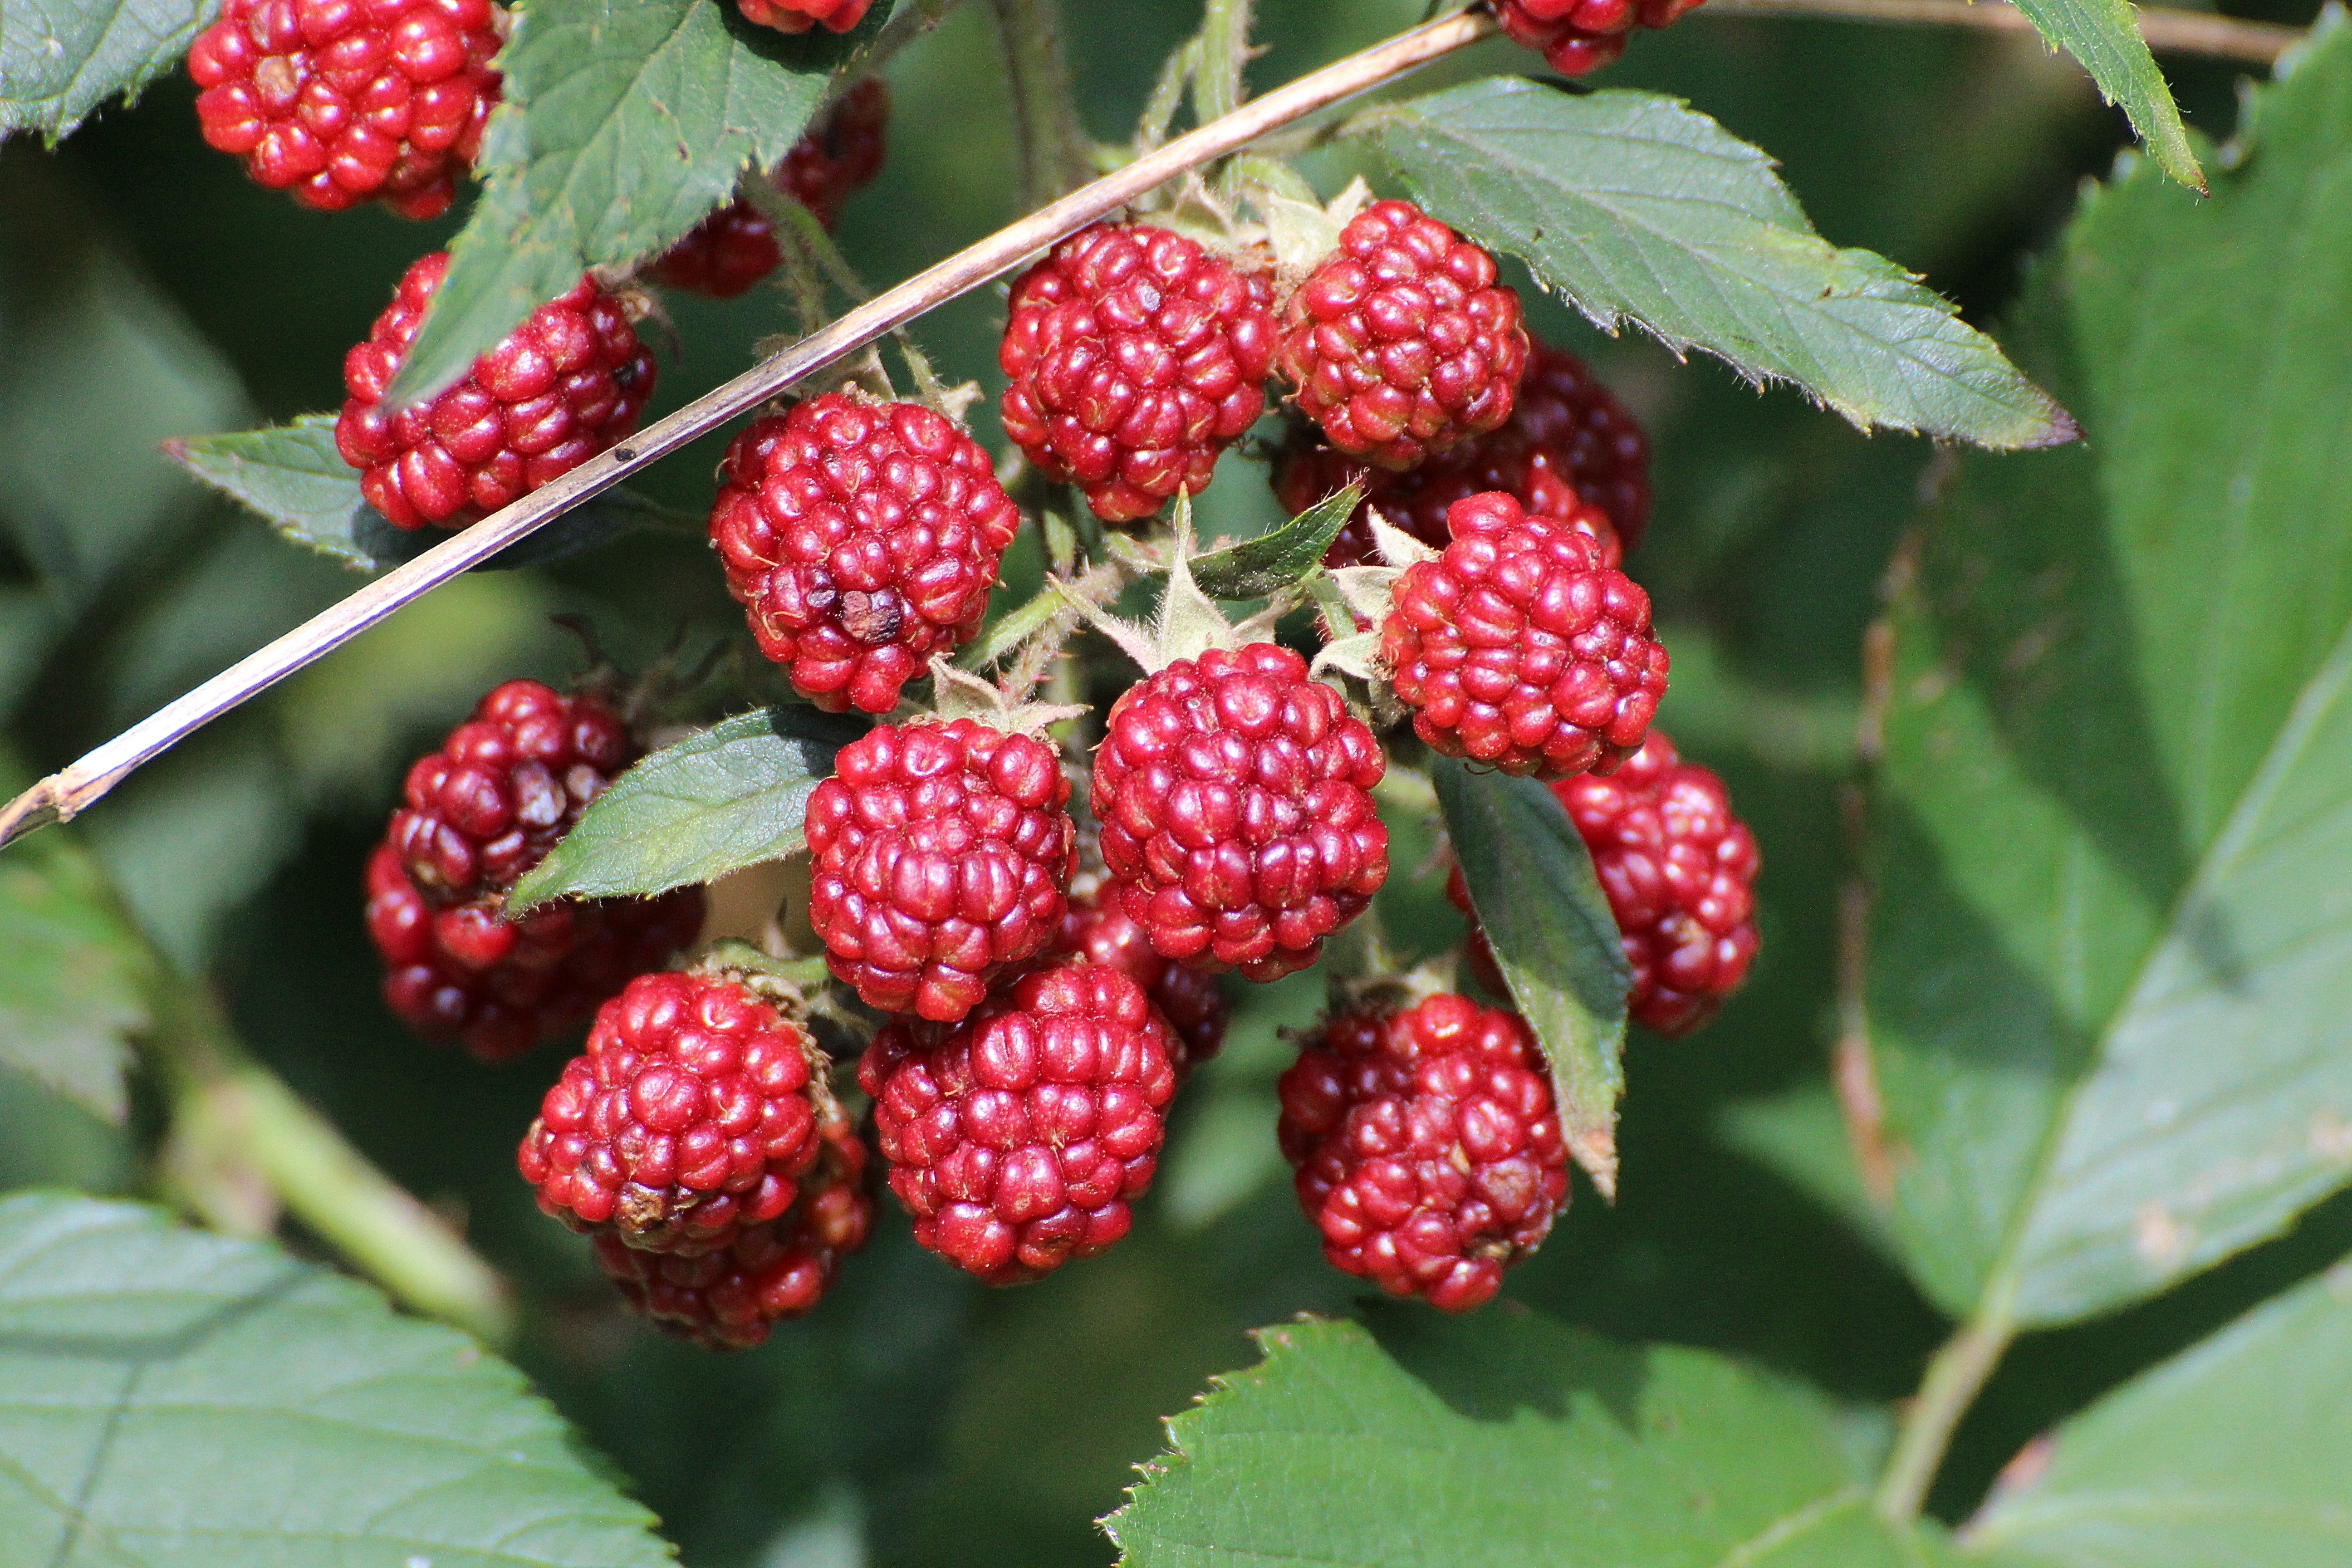
nature, plant, raspberry, fruit, berry, flower, food, produce, evergreen, delicious, blackberry, berries, shrub, raspberries, fruits, viburnum, bramble, rowan, mulberry, flowering plant, myrica rubra, land plant, frutti di bosco, zante currant, chinese hawthorn, dewberry, schisandra, boysenberry, loganberry, wine raspberry, red mulberry, tayberry